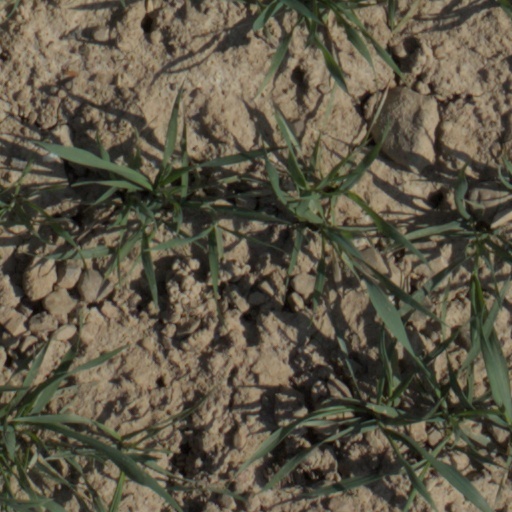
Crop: wheat